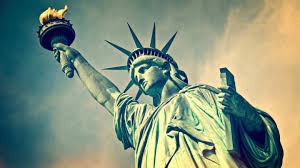
Landmark: Statue of Liberty